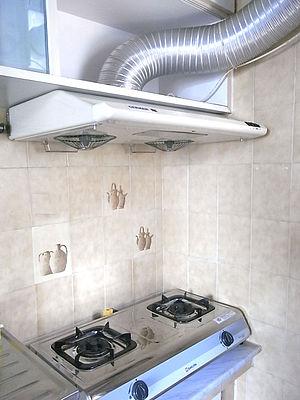
Une hotte aspirante est une hotte dotée d'un système d'aspiration et d'évacuation de l'air. Elle est constituée de plusieurs filtres, notamment un filtre métallique pour les graisses et éventuellement d'un filtre à charbon selon le mode d'évacuation.